Everybody Wins (1990 film)

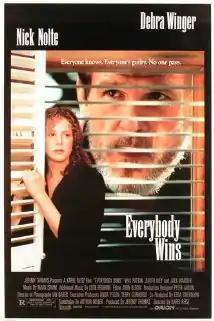
Theatrical release poster

Everybody Wins is a 1990 mystery thriller film directed by Karel Reisz, starring Debra Winger and Nick Nolte. The screenplay was written by Arthur Miller, based on his one-act play "Some Kind of Love Story" (1984). It is loosely inspired by an actual 1970s murder case in Canaan, Connecticut which was the subject of the television film "A Death in Canaan" (1978) directed by Tony Richardson. It was also the last film to be directed by Karel Reisz before his death in 2002.